Saint-Denis-le-Vêtu

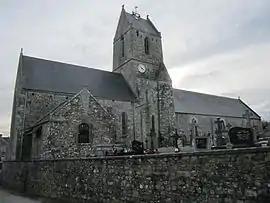
The church of Saint Denis

Saint-Denis-le-Vêtu is a commune in the Manche department in Normandy in north-western France.